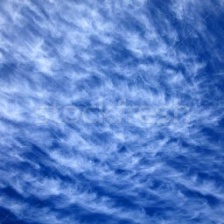
Cloud type: Cirrocumulus